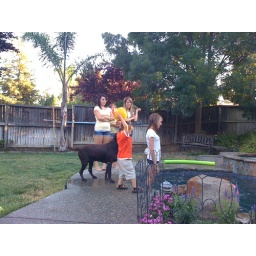
Garrett is throwing a ball in the pool for Cody the dog